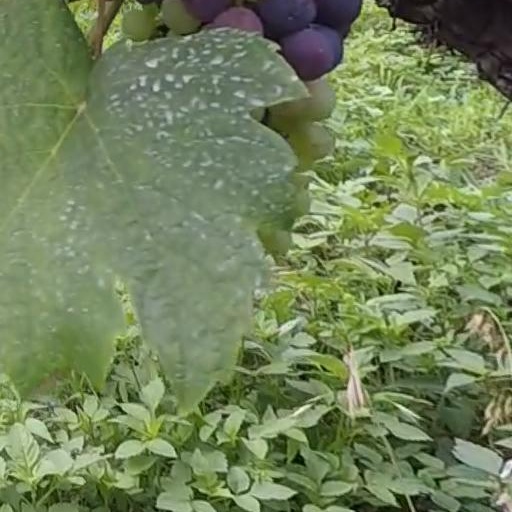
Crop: grape